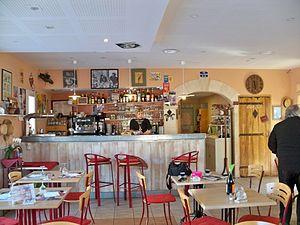
Salle du Bistrot de pays à Saint Trinit, Vaucluse, France
Saint-Trinit est une commune française, située à l'extrémité nord-est du département de Vaucluse, en région Provence-Alpes-Côte d'Azur.